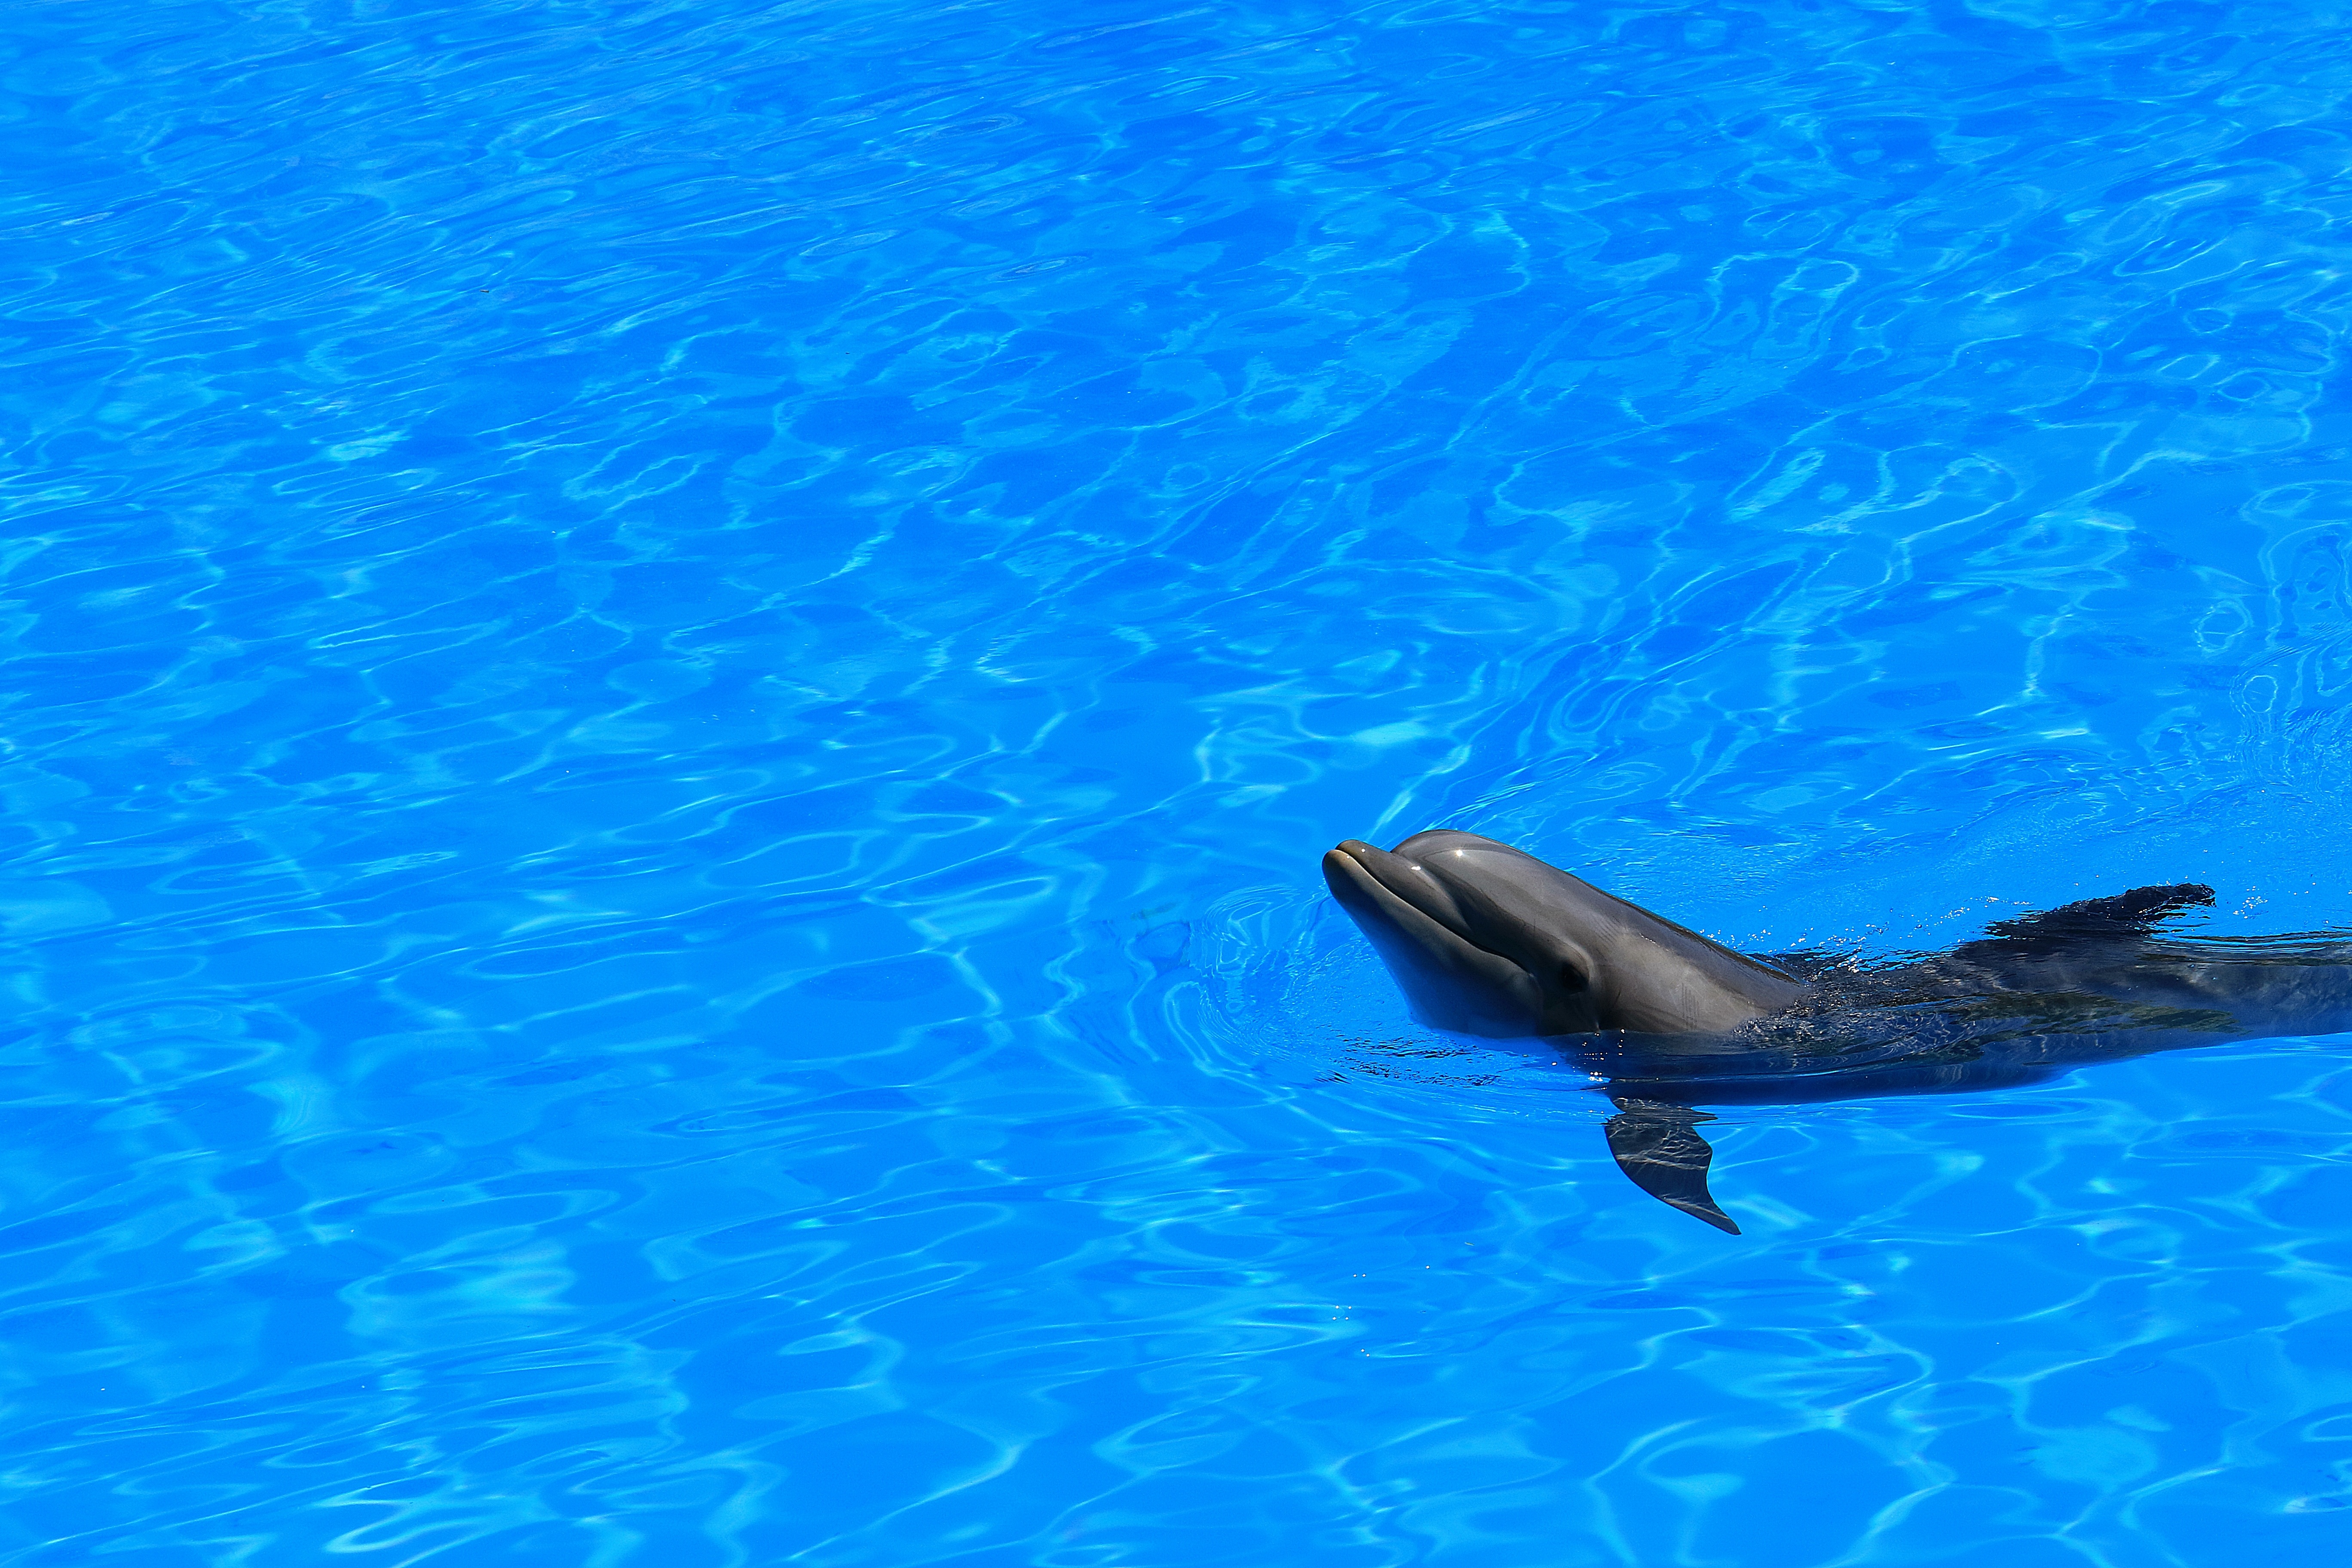
sea, water, wet, pool, underwater, swim, biology, mammal, blue, vertebrate, tenerife, dolphin, fins, canary islands, preview, delfin, loro park, marine mammal, marine biology, whales dolphins and porpoises